Tatra 10

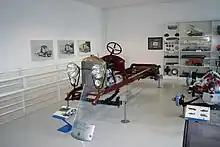
Tatra 10 chassis

As the company changed its name the model was renamed to Tatra 10 in 1919. The production version was able to reach .